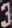
Number: 3